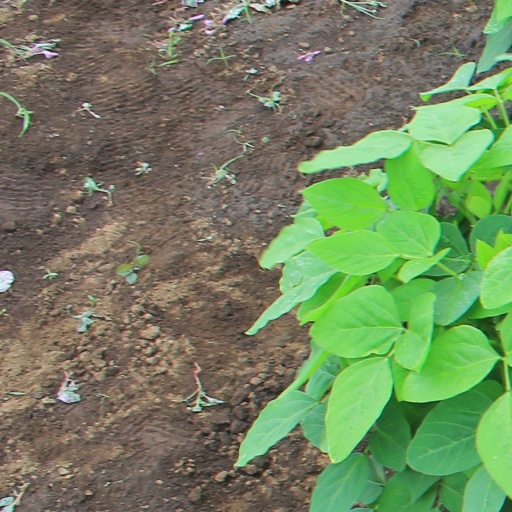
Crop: soybean